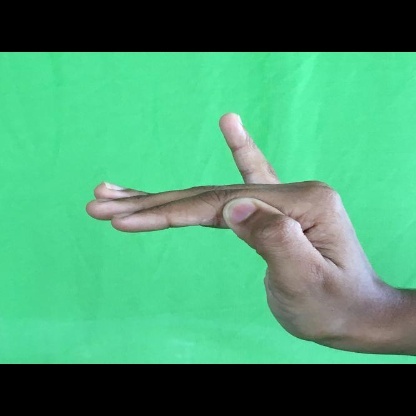
Mudra: Hamsapaksha